International School of The Hague

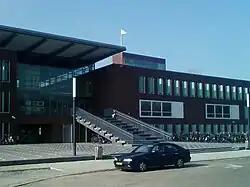
The school is built in a modernist architectural style

The International School of The Hague (often abbreviated as ISH), established in 1983, is an international primary and secondary school in the vicinity of Kijkduin, The Hague.